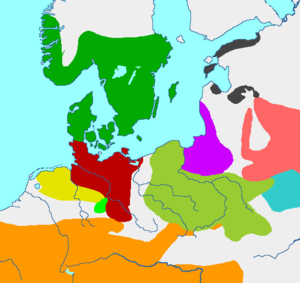
La culture de Milograd était une culture du premier âge du fer, du VIIᵉ au Iᵉʳ siècle av. J.-C. dans la Biélorussie et l'Ukraine actuelles.